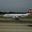
Label: airplane